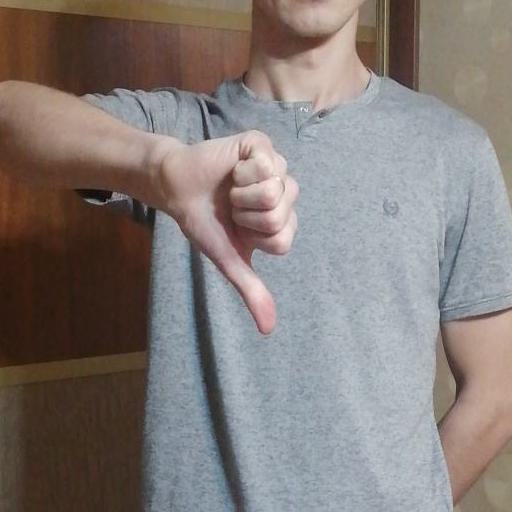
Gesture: dislike